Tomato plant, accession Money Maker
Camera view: horizontal (90 deg, fisheye); turntable rotation: 90 degrees
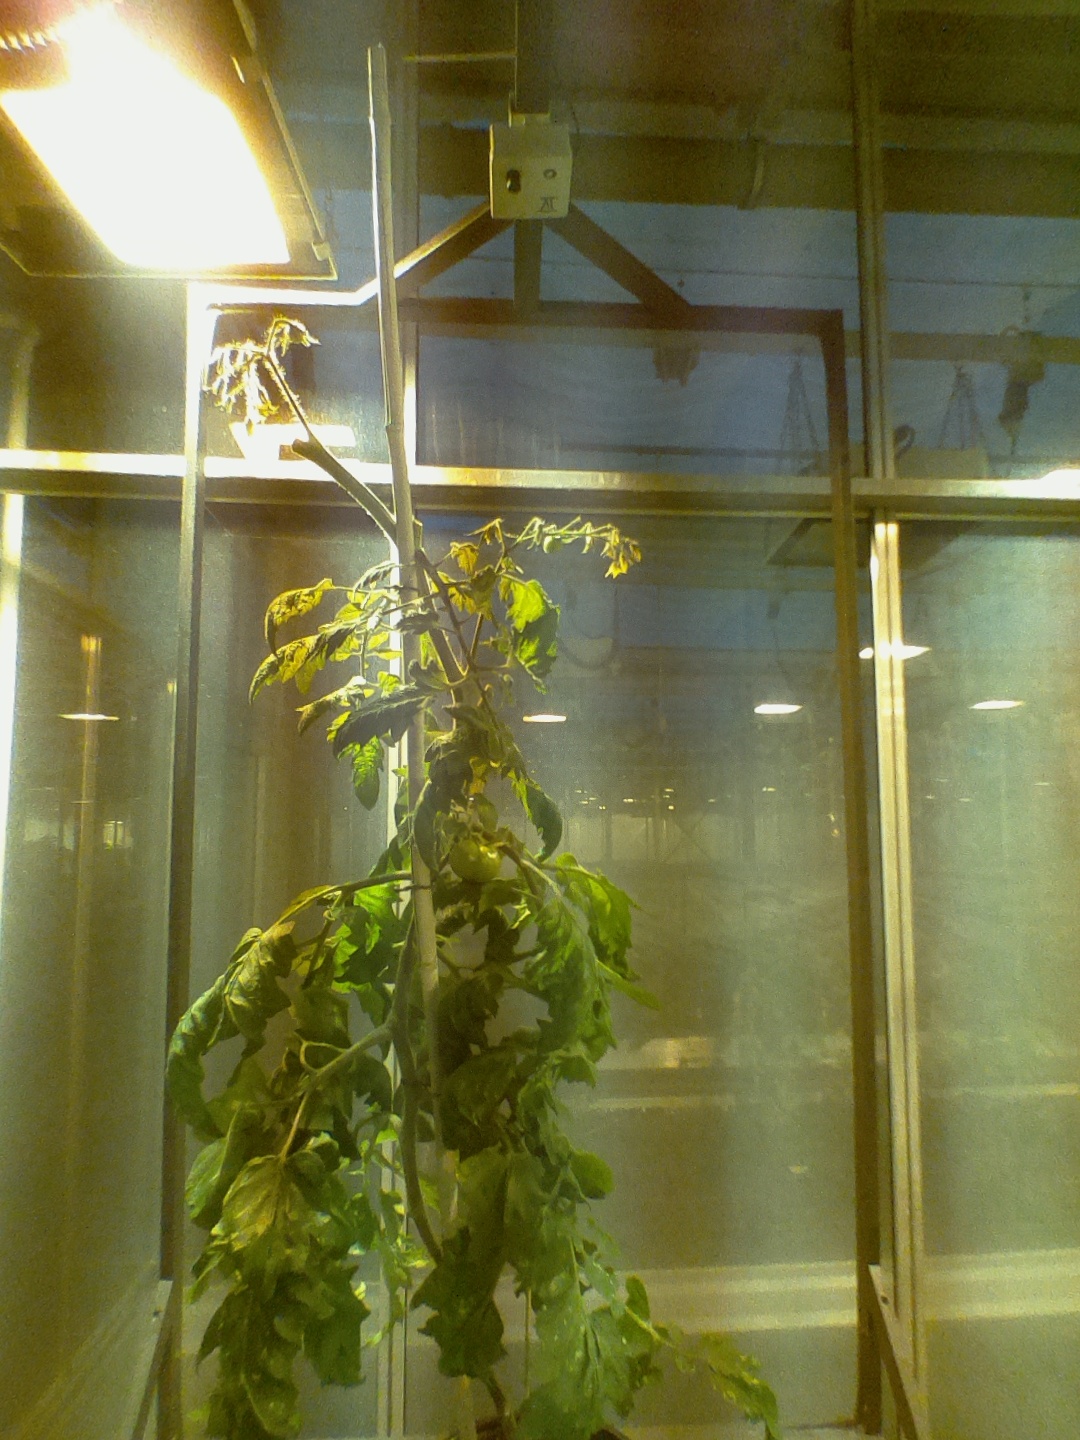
BBCH growth stage 75: 50%-60% of final fruit size